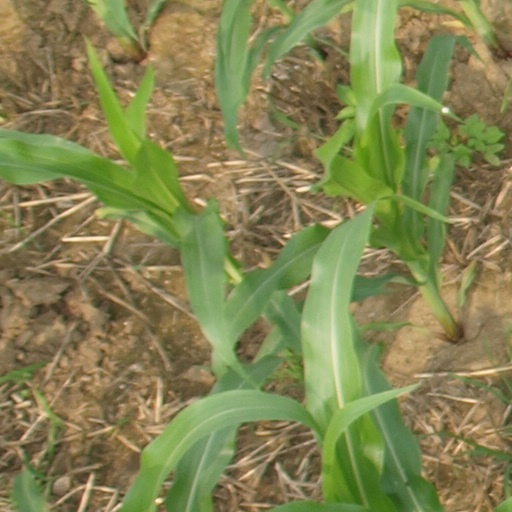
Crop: maize; corn